Scream Silence

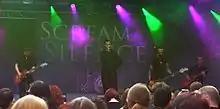
Scream Silence 2014

Scream Silence is a German gothic rock/alternative rock band that was founded 1998 in Berlin.